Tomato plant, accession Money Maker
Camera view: horizontal (90 deg, fisheye); turntable rotation: 0 degrees
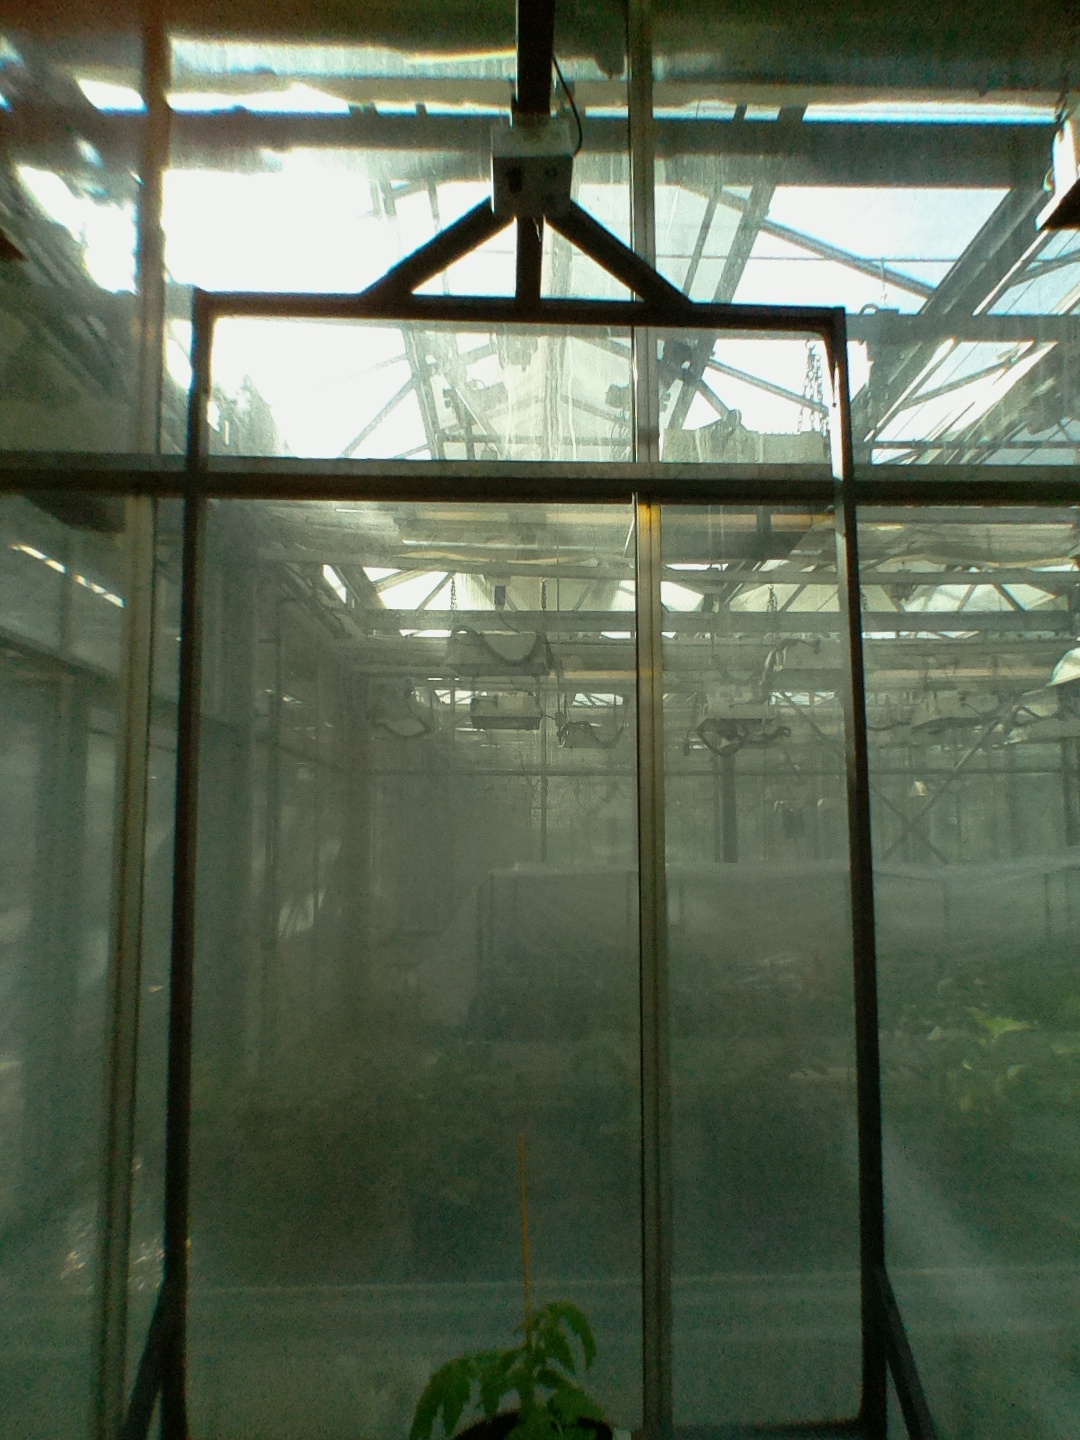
BBCH growth stage 13: 6 of true leaves visible